Presidency of Joe Biden

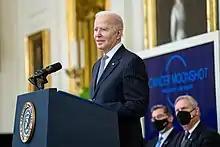
President Biden announces the revival of the Beau Biden Cancer Moonshot, February 2, 2022.

On January 20, 2021, Biden was sworn in by U.S. Chief Justice John Roberts as the 46th president of the United States, completing the oath of office at 11:49 am EST, 11 minutes before the legal start of his term at 12:00 pm, EST.